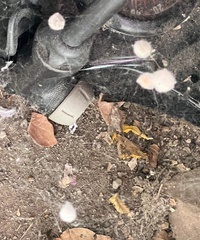
Species: Lactrodectus_hesperus